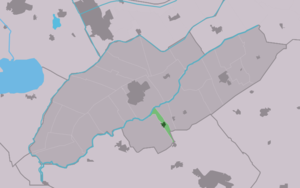
De Blesse est un village situé dans la commune néerlandaise de Weststellingwerf, dans la province de la Frise. Le 1ᵉʳ janvier 2009, le village comptait 825 habitants.